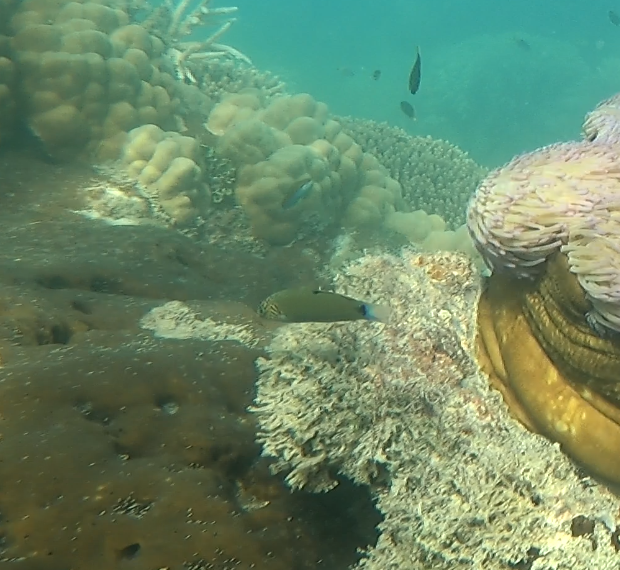
Thalassoma lunare (Moon Wrasse)